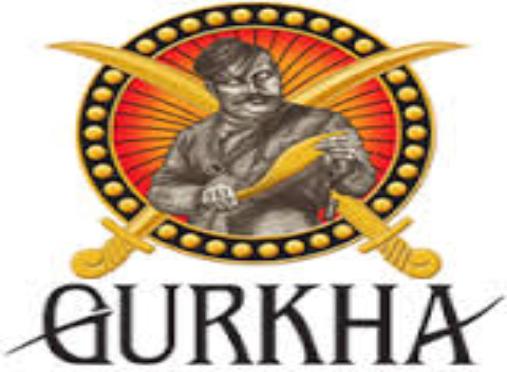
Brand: Gurkha-2
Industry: Others